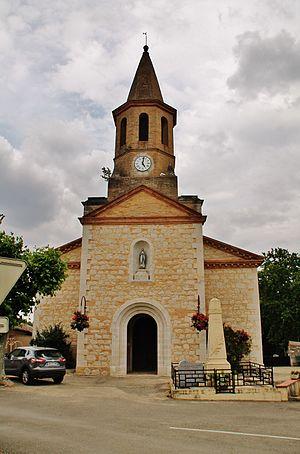
Église Notre-Dame d'Asques (82).
Asques est une commune française, située dans le département de Tarn-et-Garonne en région Occitanie.